John Linder

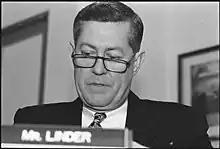
Linder at a meeting of the House Committee on Rules in 1995

Linder was first elected to Congress from the newly created 4th District in 1992, defeating state senator Cathey Steinberg by 2,600 votes. He would never face another general election contest anywhere near that close. His district was renumbered as the 11th District in 1997 after Georgia's previous congressional map was thrown out as an unconstitutional racial gerrymander.